Mirtha Vásquez

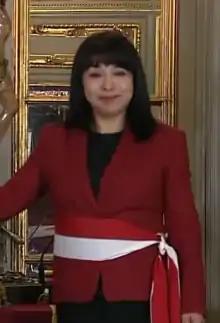
Vásquez in 2021

Mirtha Esther Vásquez Chuquilín (born 31 March 1975) is a Peruvian attorney and politician who served as prime minister of Peru from 6 October 2021 to 31 January 2022. Previously, she briefly served in Congress for the complementary term between March 2020 and July 2021, representing the constituency of Cajamarca as an independent within the Broad Front parliamentary caucus.